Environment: real
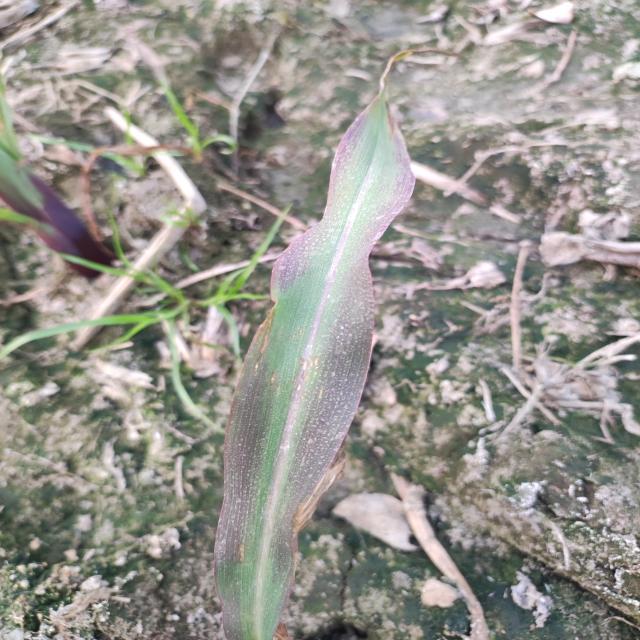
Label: phosphorus_deficiency